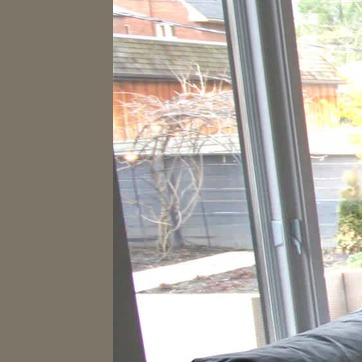
Material: glass